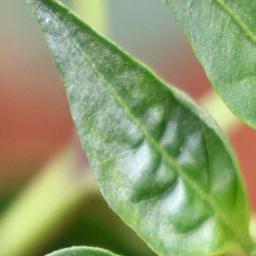
Label: mites_and_trips